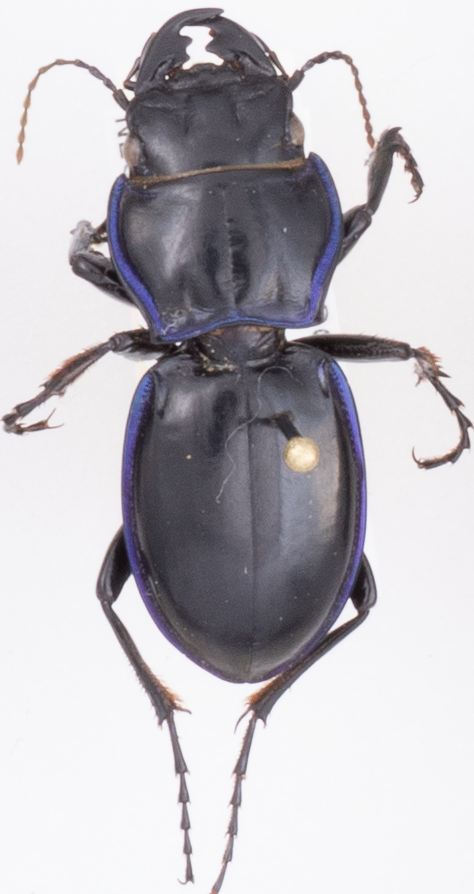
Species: Pasimachus elongatus
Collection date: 2018-05-31
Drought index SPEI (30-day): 0.726
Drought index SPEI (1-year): -0.748
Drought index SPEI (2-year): -0.284